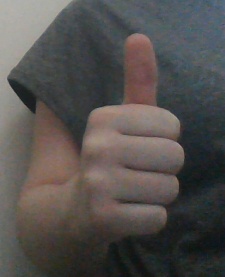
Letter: aleff